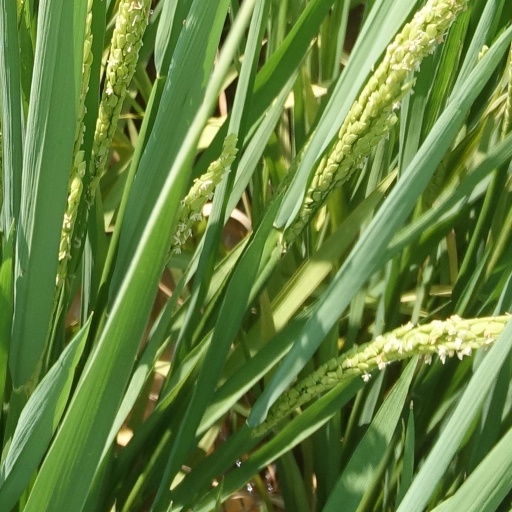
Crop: rice